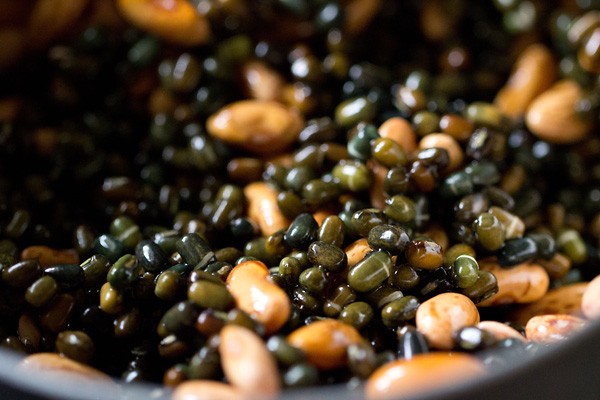
Dish: dal_makhani